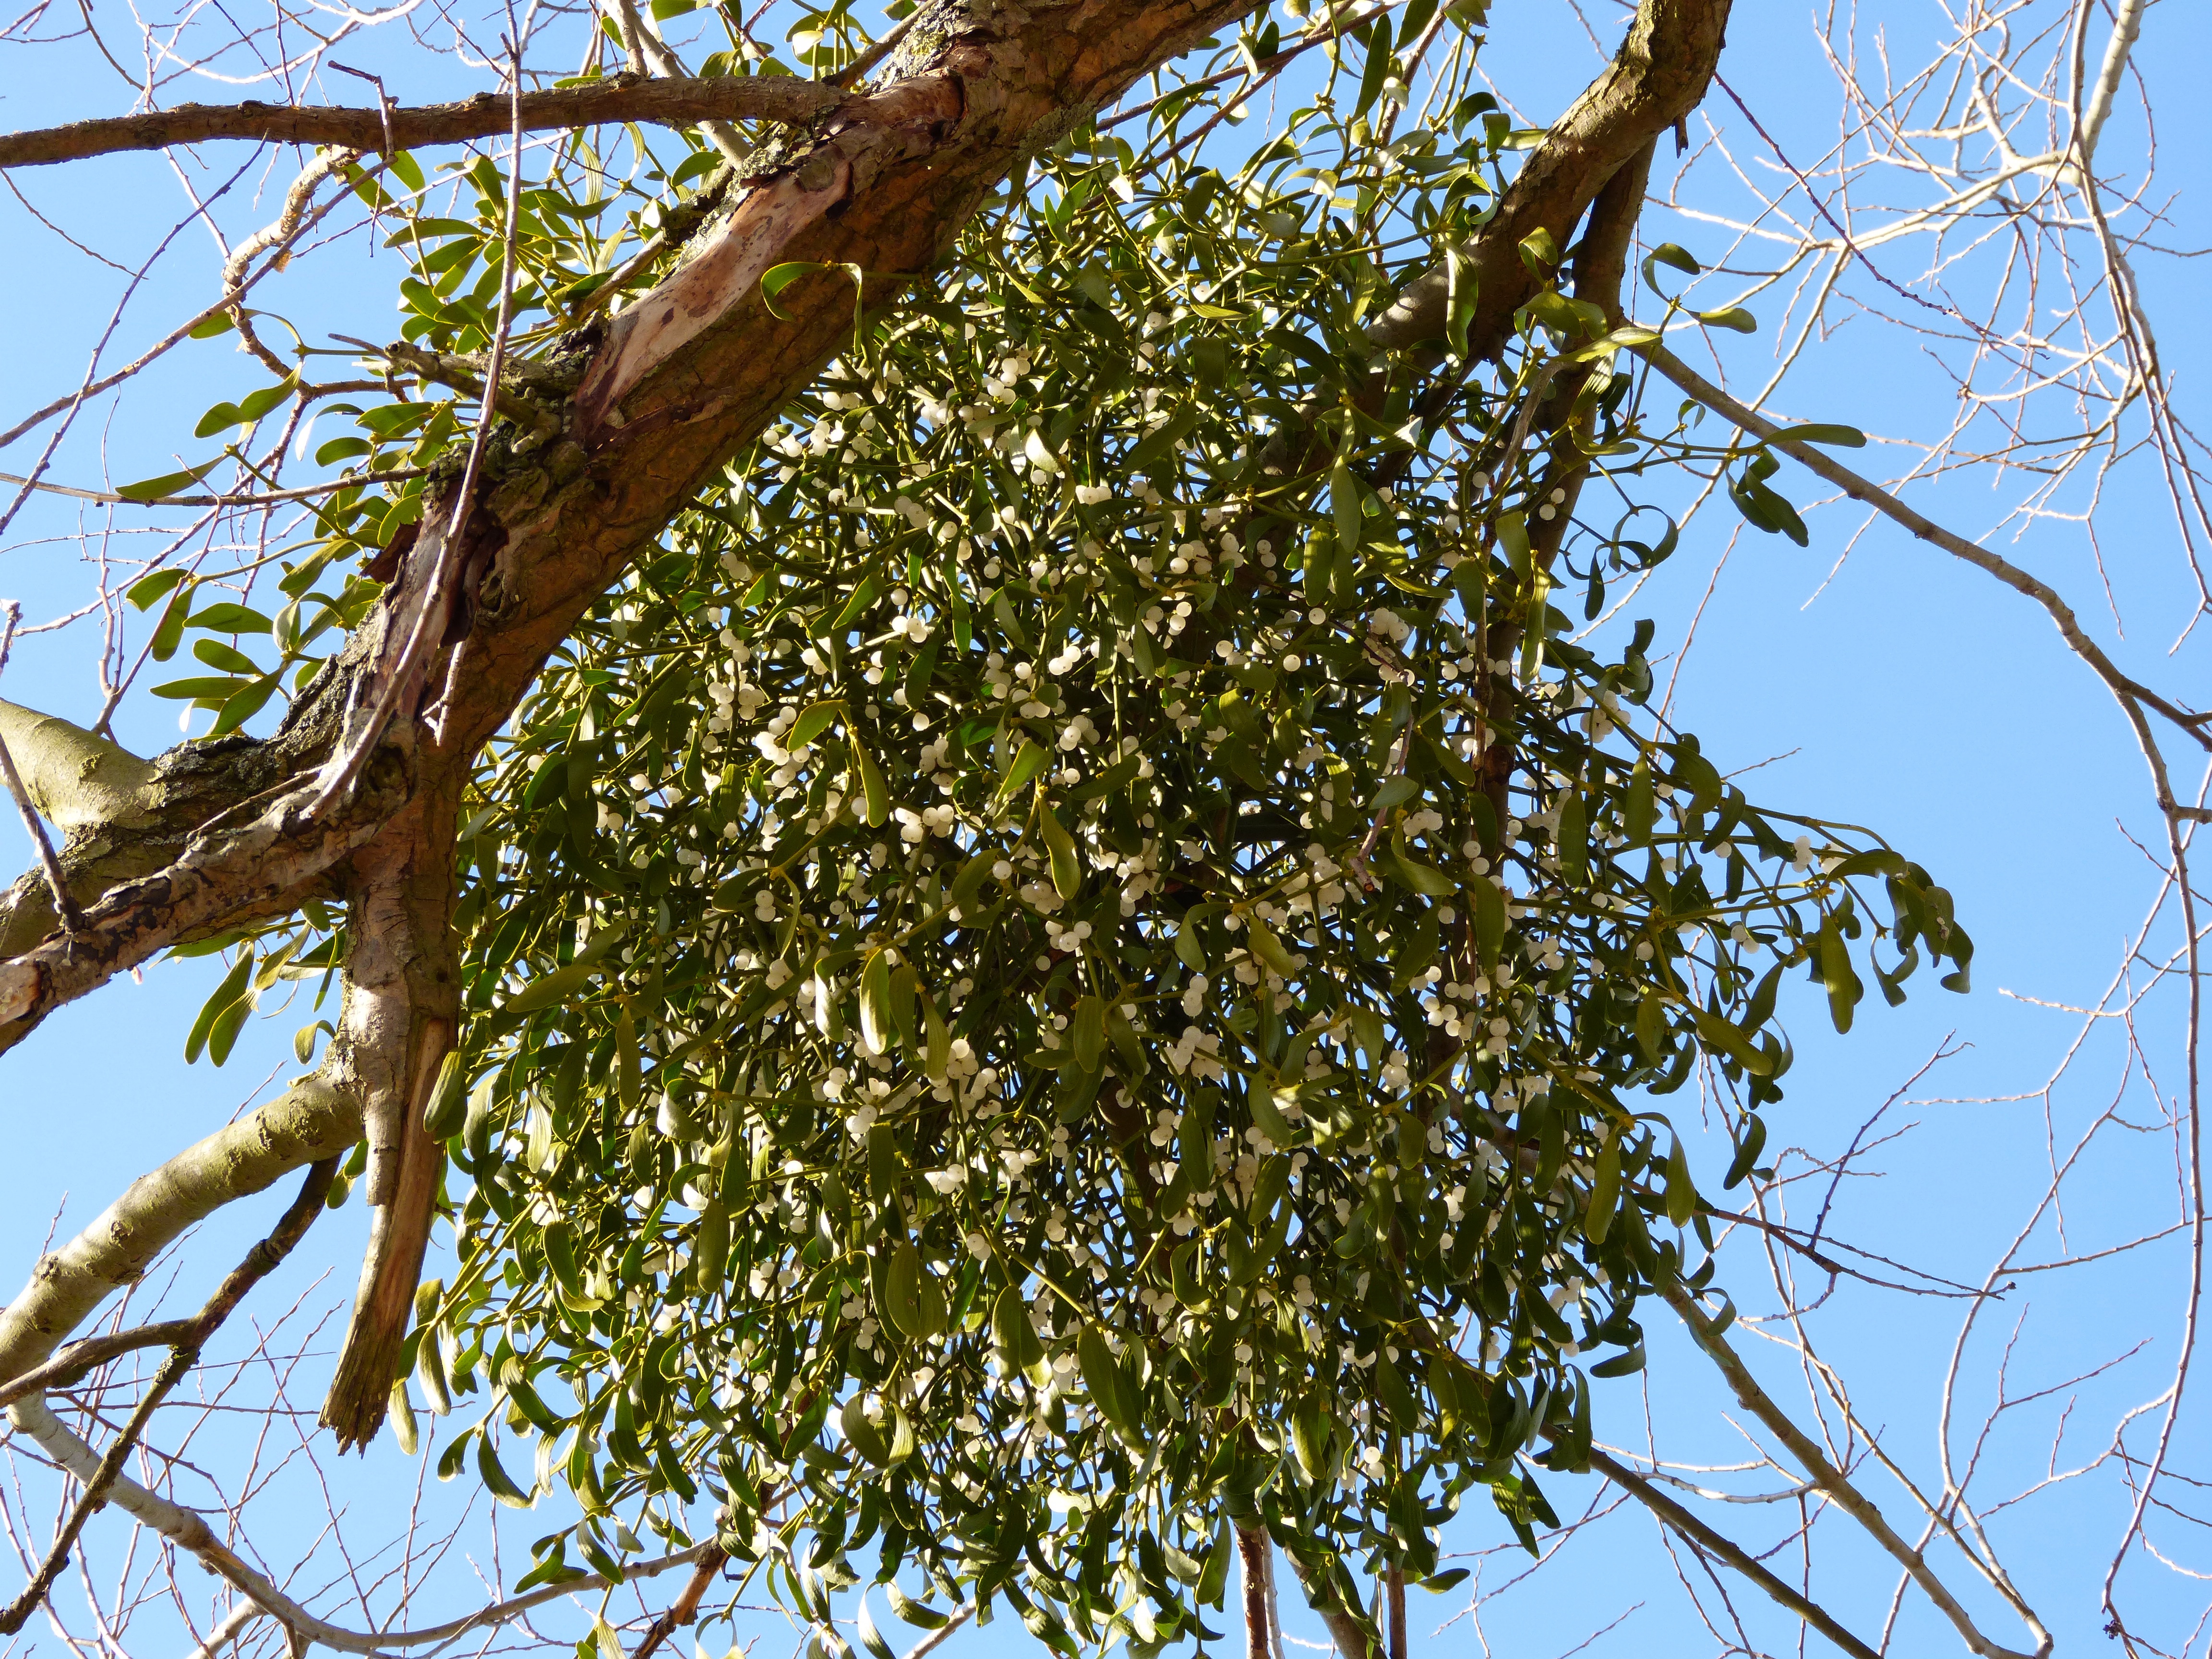
tree, branch, plant, sunlight, leaf, flower, botany, parasite, flora, twig, periwinkle, mistletoe, flowering plant, woody plant, land plant, mistletoe berry, parasitic tree